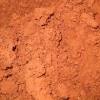
Soil type: Red soil